Agriculture in Benin

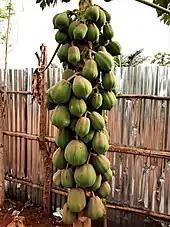

According to INRAB, the best fruit species in Benin are mango, papaya, banana, orange, avocado, guava, and pineapple, considering cost and income intensity, profitability and investment comparison, and financial competitiveness. Papaya, banana, and orange contribute more to producers' income and profitability, whereas increased pineapple production participates in jobs creation. From virtual non-existence in the 1980s to 222,000 tons of production in 2009, the pineapple sector now accounts for 1.2% of Benin GDP and 4.3% of the country's agricultural GDP after cotton and cashew nuts, ahead of shea butter and palm oil. The pineapple production zones are located in south, and growers fall into two groups, small with plots of , and large with plots of . Only 2% of Benin's pineapple production is exported to European markets. Some production is processed into juices locally, and the rest of the fresh pineapple is exported to neighboring countries, particularly Nigeria. In 2009, Benin's pineapple production reached 222,000 tons.